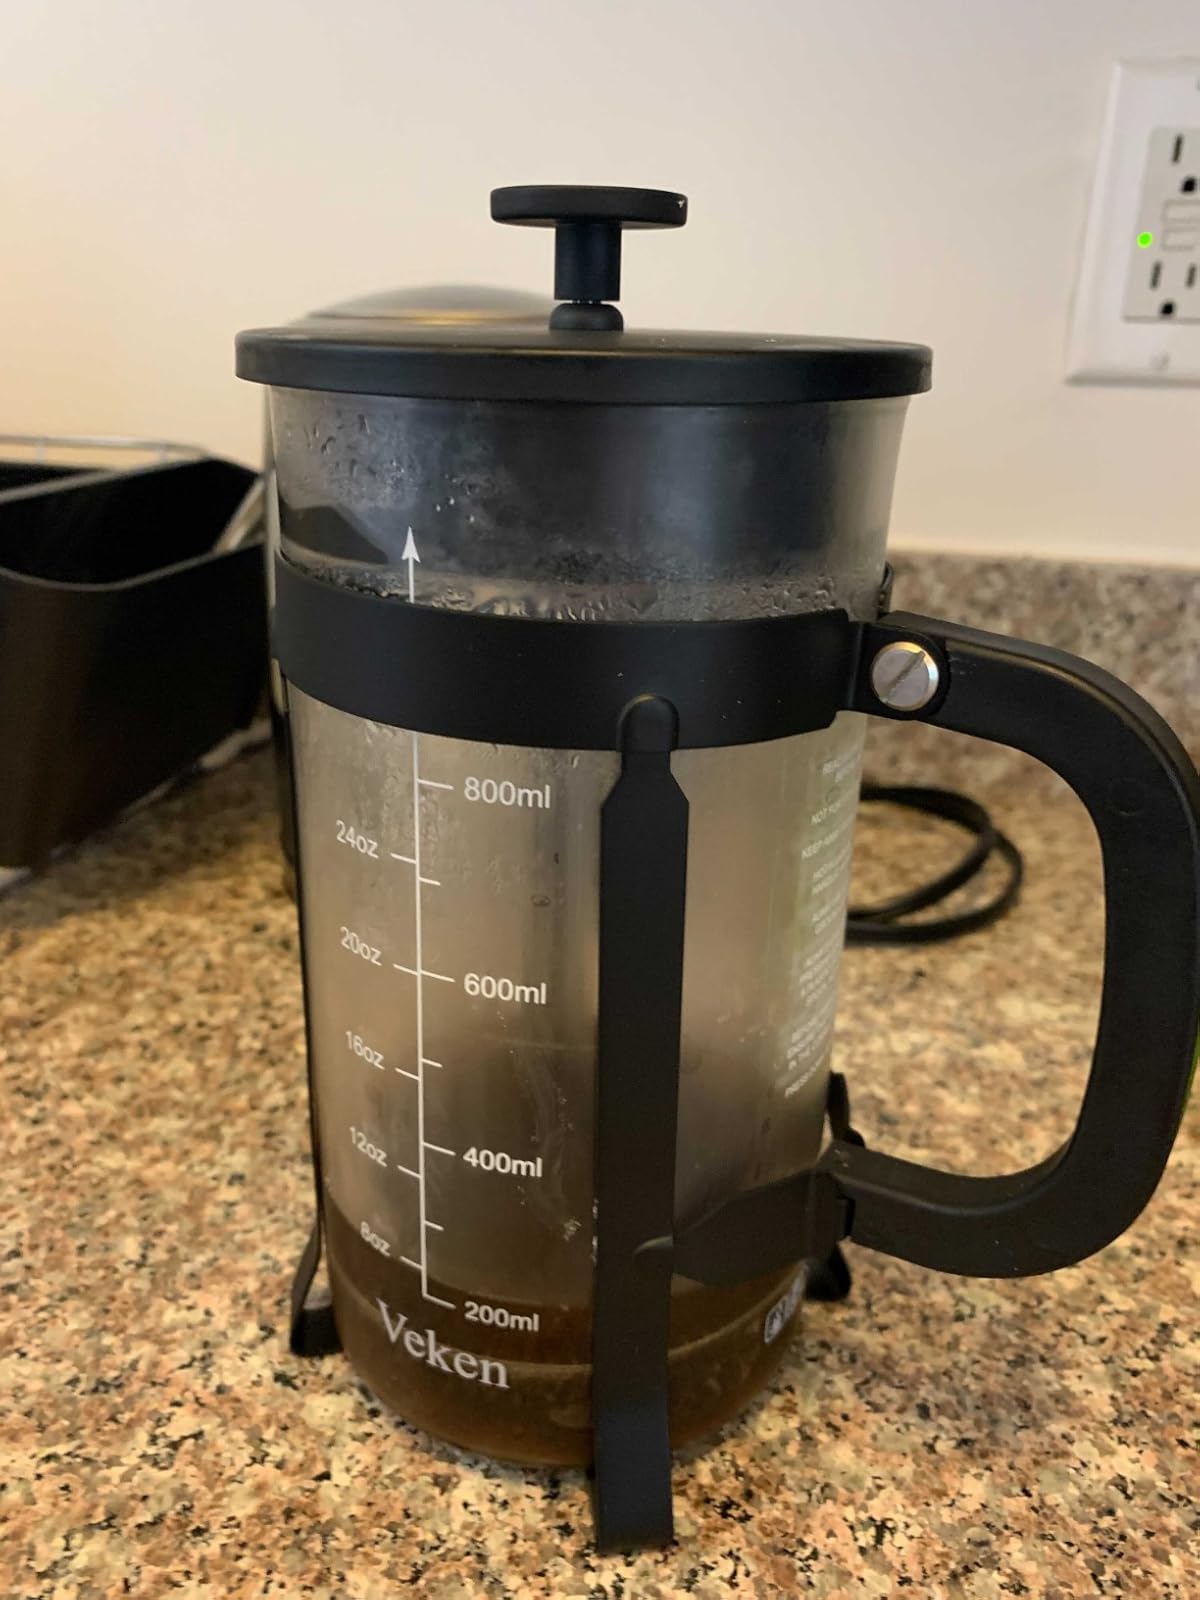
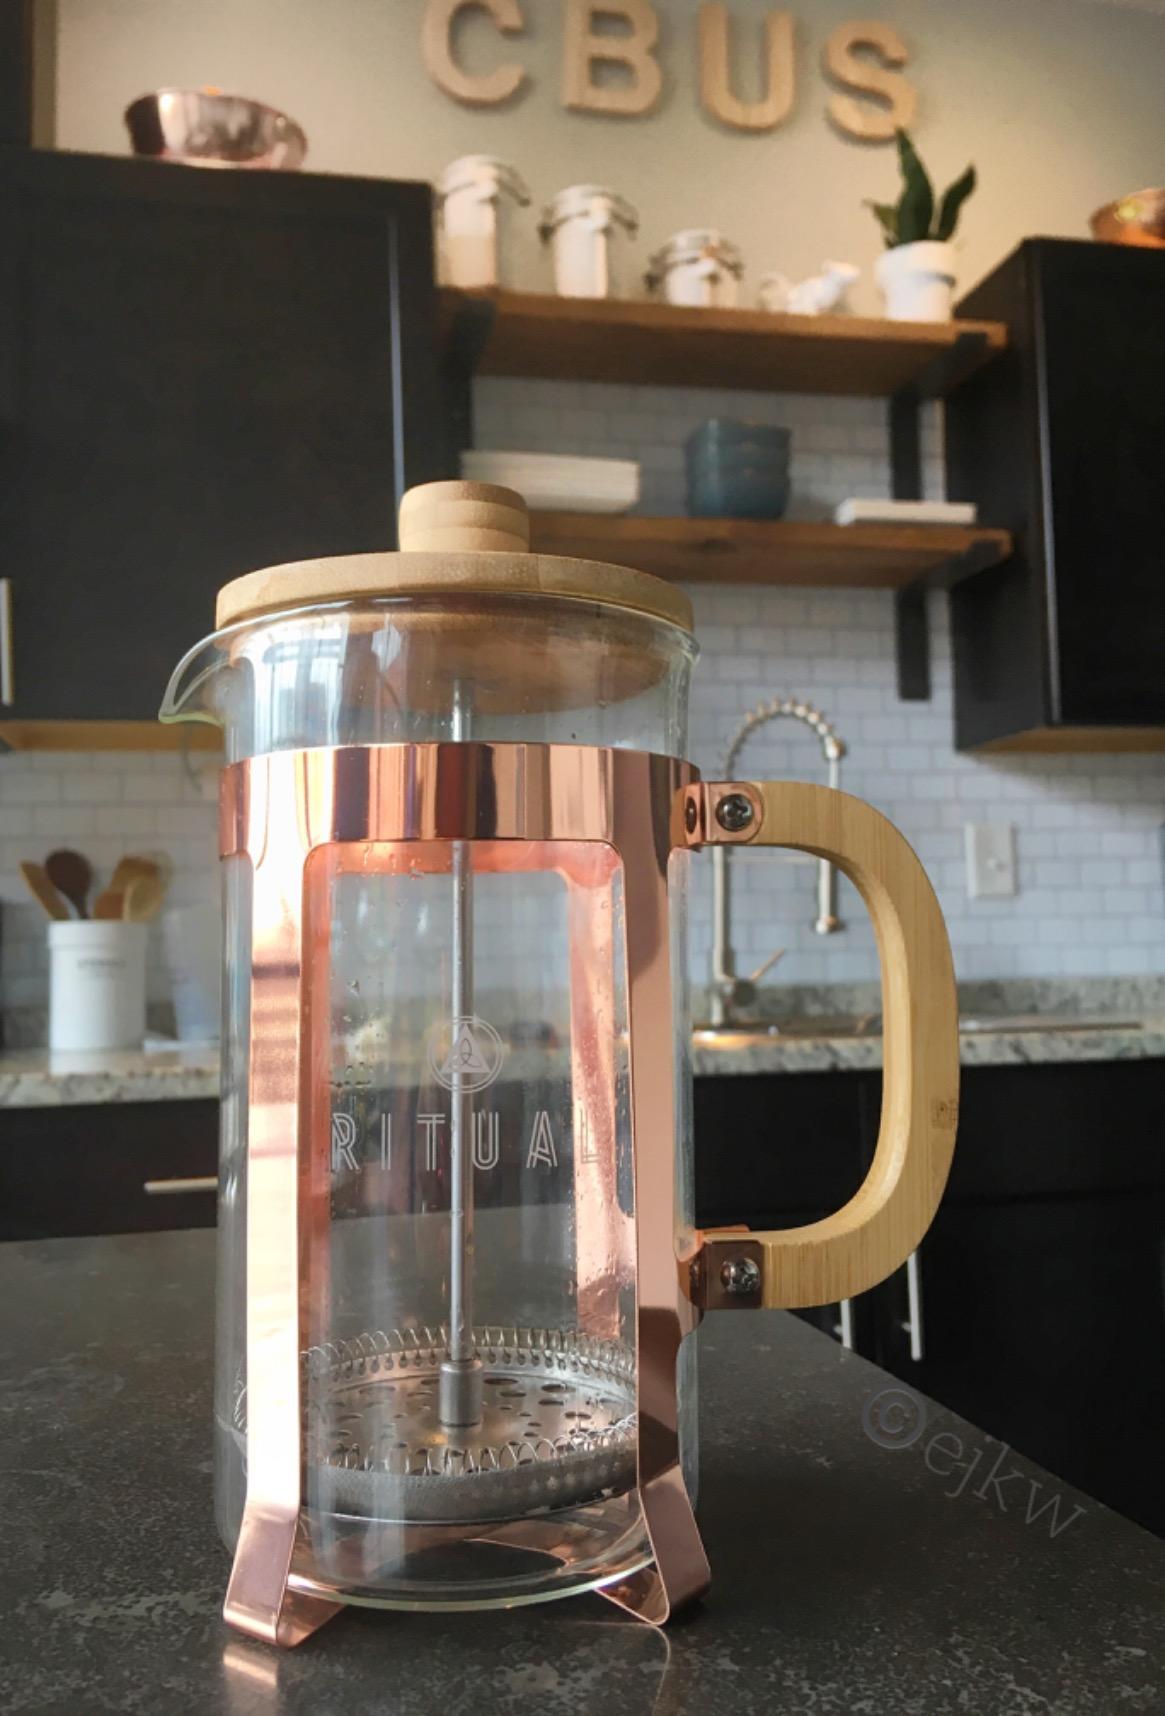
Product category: items_tea
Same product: no